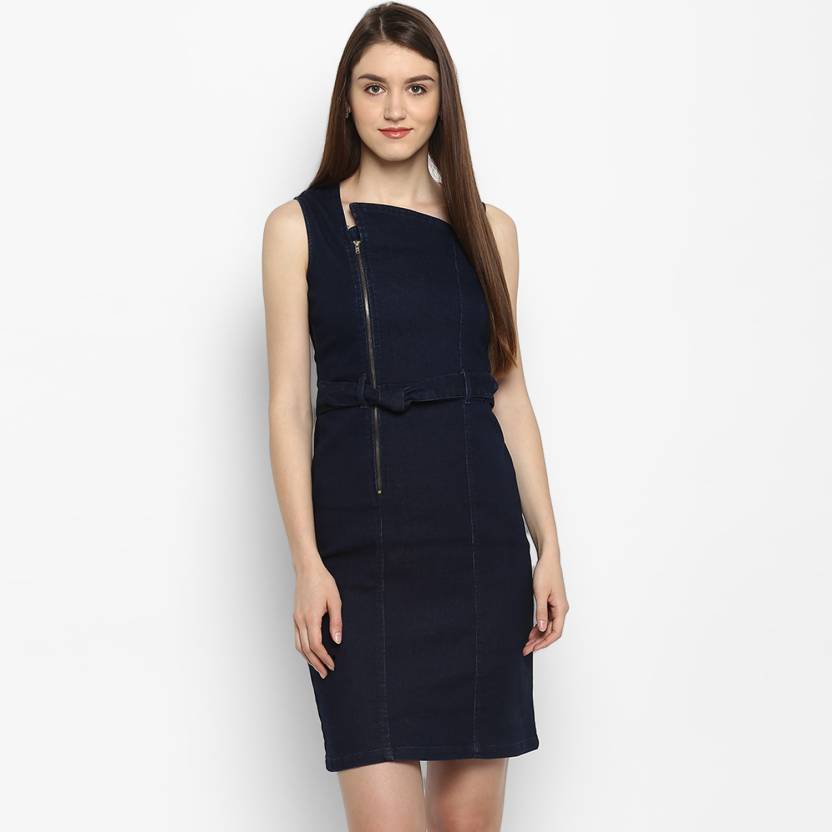
Product: Women Fit and Flare Blue Dress
Price: ₹687
Colors: Blue
Pattern: Solid
Description: StyleStone Women's Knee Length Denim Dress